Buittle

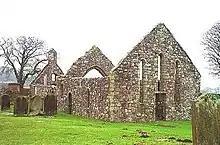
St Colman's Church, Buittle Churchyard

John de Baliol established Balliol College, one of the oldest colleges of the University of Oxford, in around 1263. Following his death in 1269 Dervorguilla provided the college with a permanent endowment, and her statutes of 1282 are preserved by the college. The statutes conclude with the sentence ""Dat' apud Botel in octauis Assumpcionis gloriose uirginis Marie anno gracie MCC octogesimo secundo."" That is, "Given at Buittle, in the octave of the Assumption of the Glorious Virgin Mary, in the year of Grace one thousand two hundred and eighty two."